Dalek

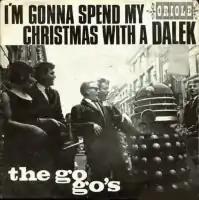
The cover of the 1964 novelty single "I'm Gonna Spend My Christmas with a Dalek" by the Go-Go's

Two "Doctor Who" movies starring Peter Cushing featured the Daleks as the main villains: "Dr. Who and the Daleks", and "Daleks - Invasion Earth 2150 AD", based on the television serials "The Daleks" and "The Dalek Invasion of Earth", respectively. The movies were not direct remakes; for example, the Doctor in the Cushing films was a human inventor called "Dr. Who" who built a time-travelling device named "Tardis", instead of a mysterious alien who stole a device called "the TARDIS".